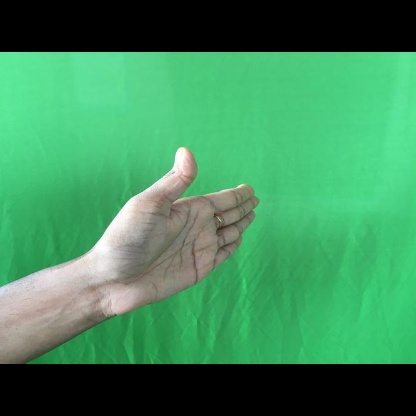
Mudra: Ardhachandran